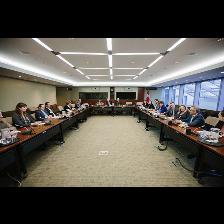
Label: Human